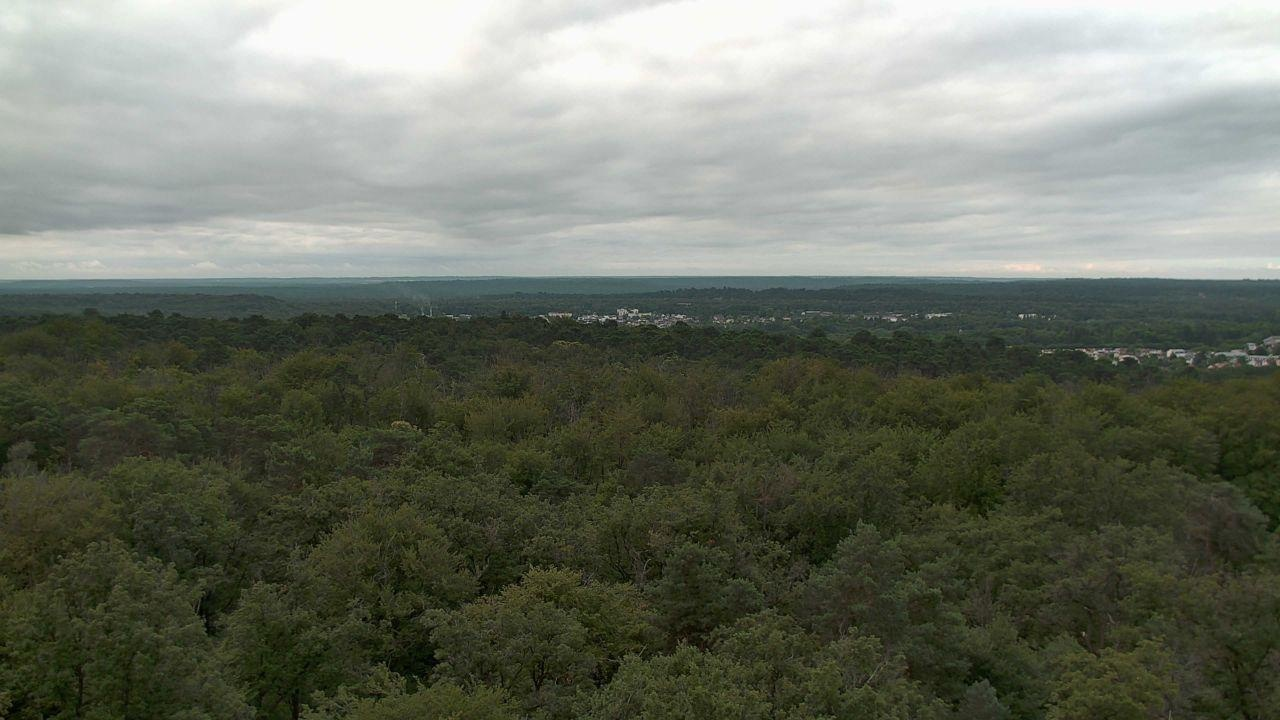
Fire: no
Smoke: yes